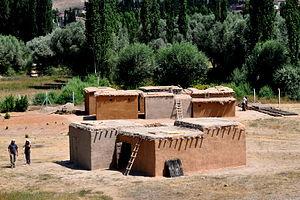
Le Néolithique du Proche-Orient est chronologiquement le plus précoce des épisodes de passage d'un mode de vie paléolithique à un mode de vie néolithique à se produire dans le monde. Il prend place entre le Levant et le Zagros occidental, incluant une partie de l'Anatolie, au début de l'Holocène, entre 10000 et 5500 av. J.-C. environ.
Le Néolithique précéramique B est une des phases du Néolithique du Proche-Orient. Il suit la phase du Néolithique précéramique A, et il a comme ce dernier été établi en fonction de la stratigraphie du site de Jéricho par Kathleen Kenyon. Il s'étend sur environ 2000 ans entre le début du IXᵉ millénaire et le début du VIIe millénaire av. J.-C.